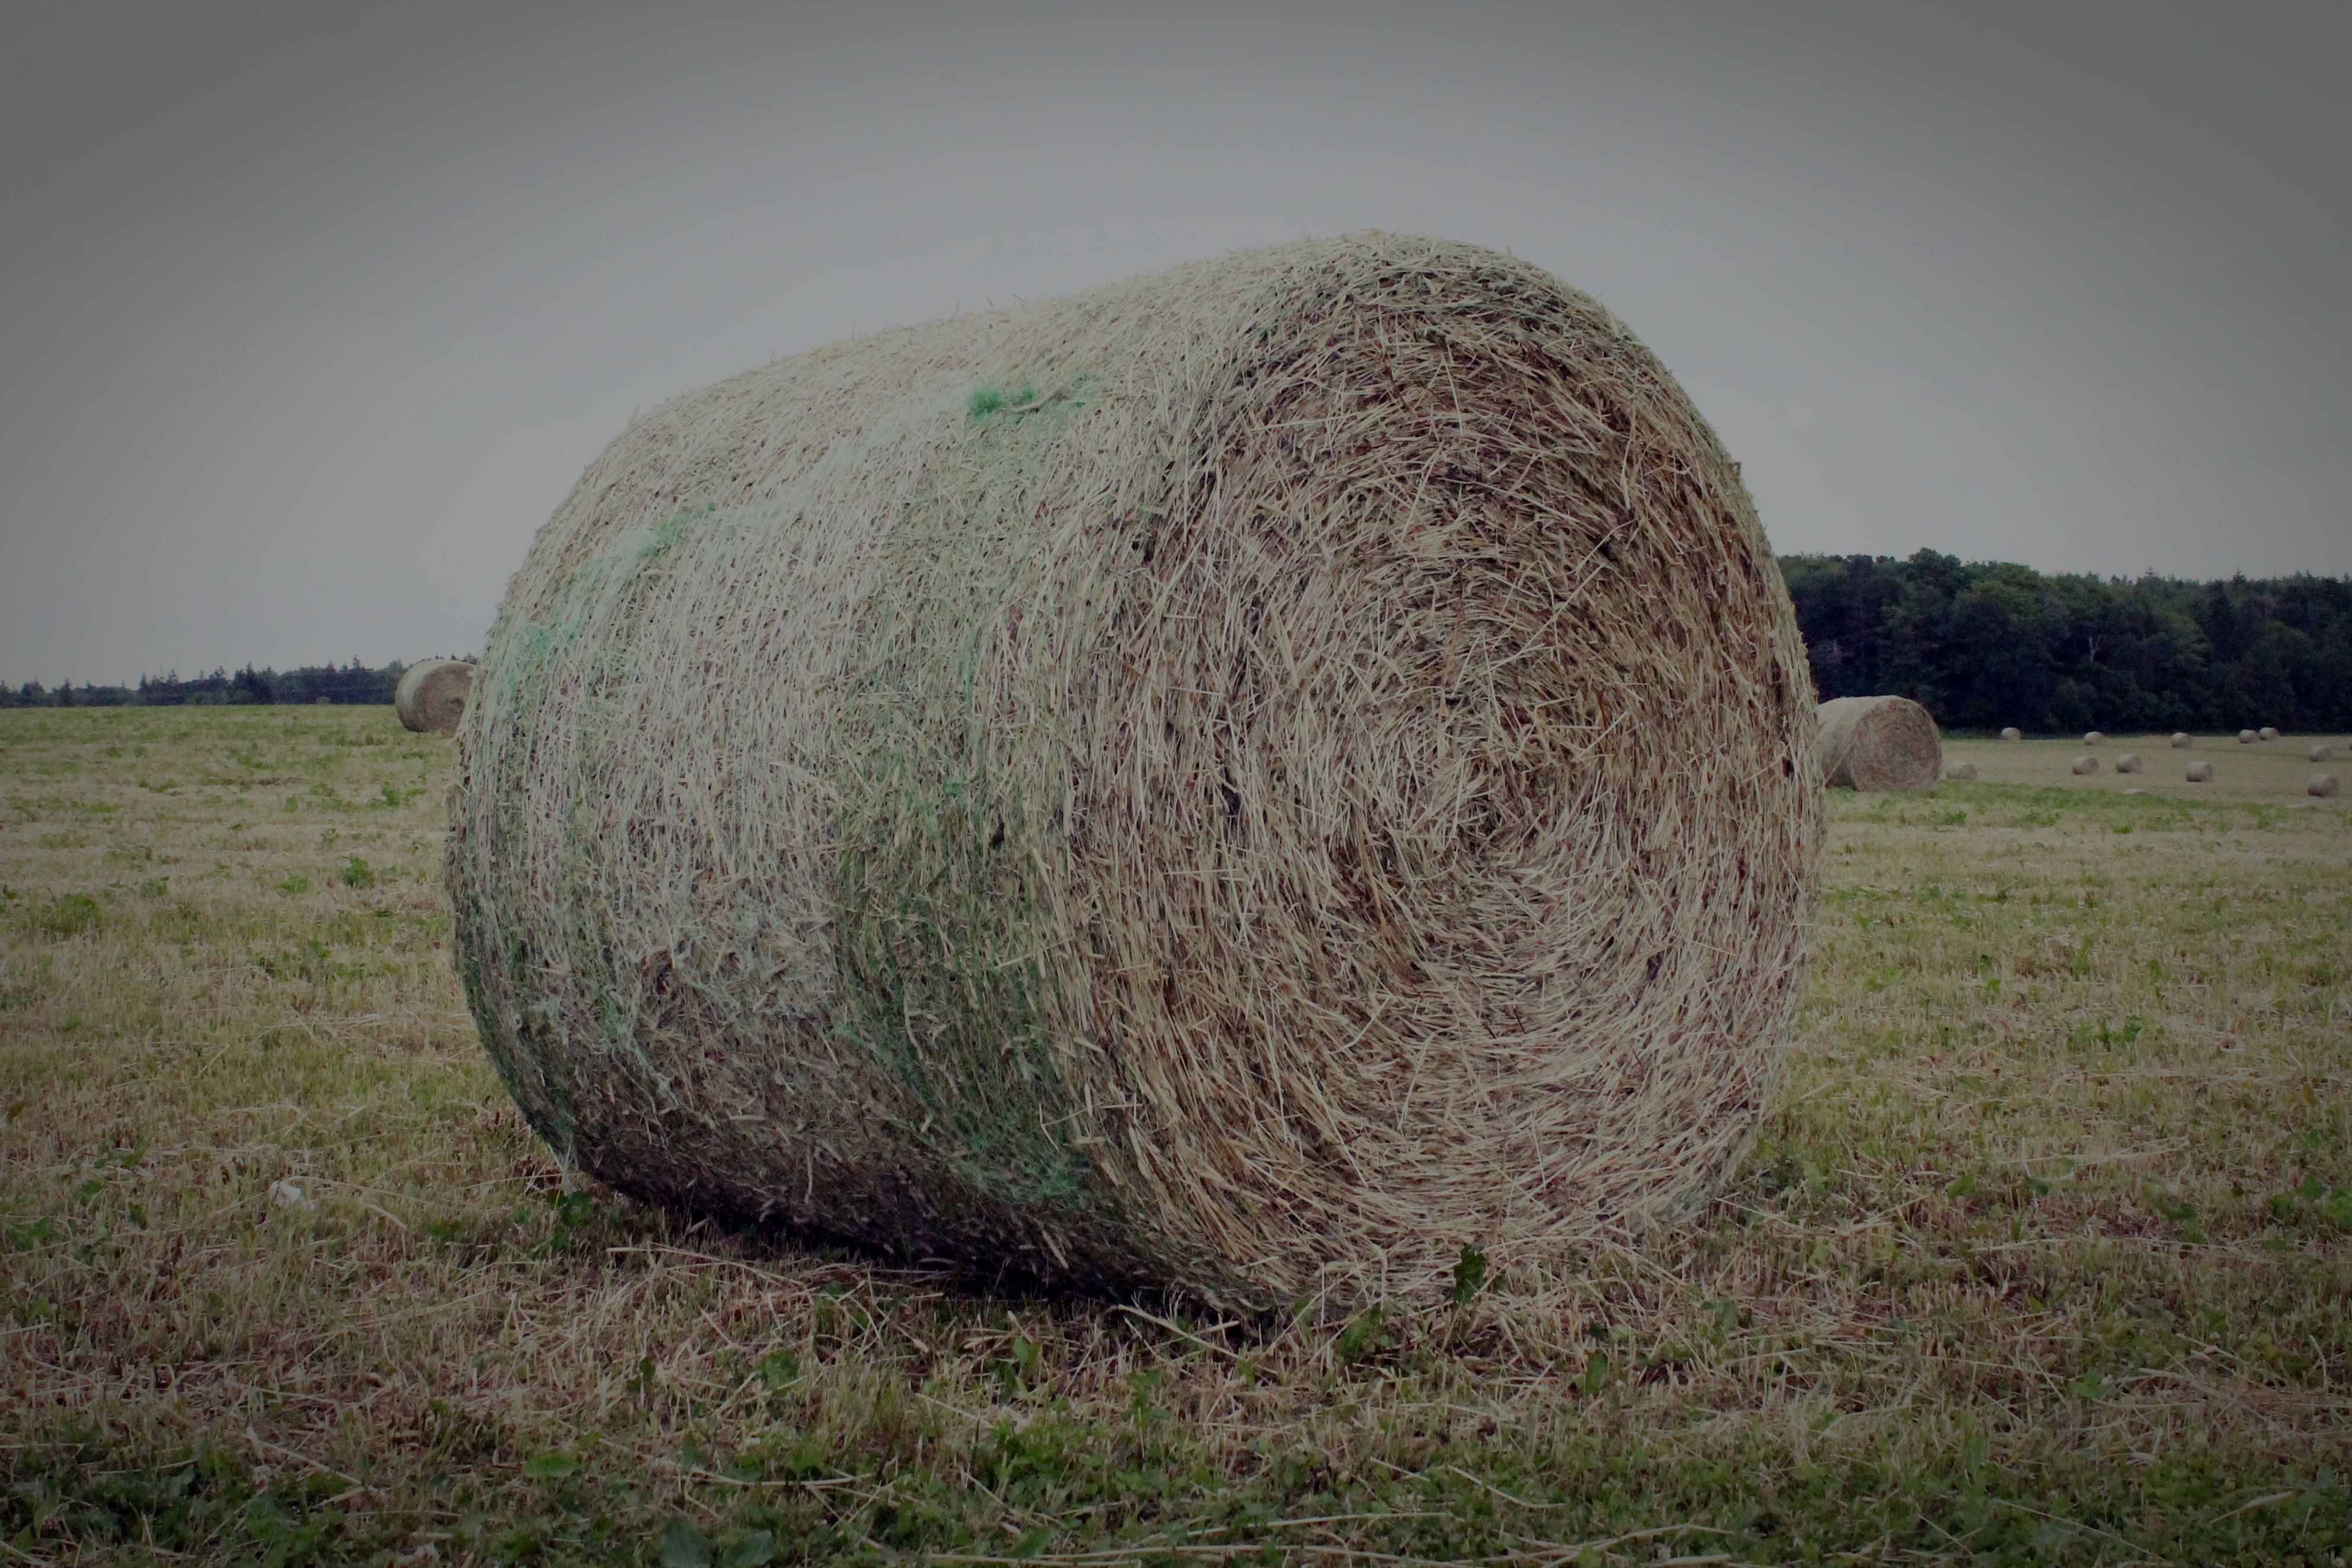
grass, rock, plant, hay, field, soil, agriculture, sculpture, straw, rural area, megalith, grass family